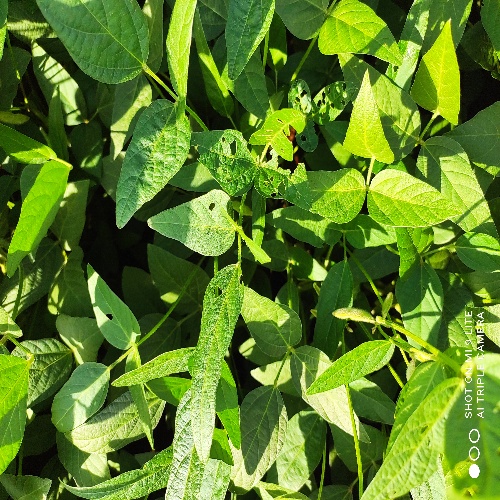
Label: Caterpillar